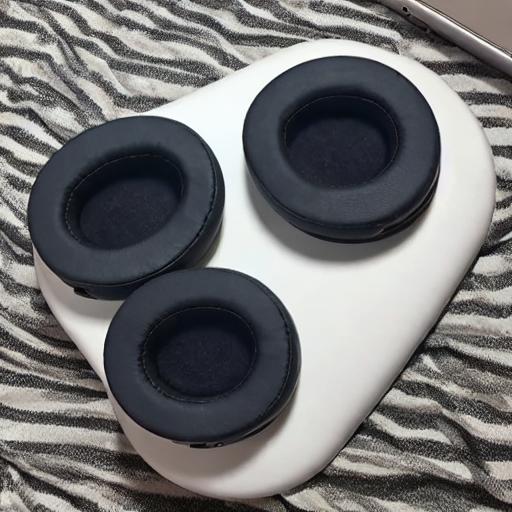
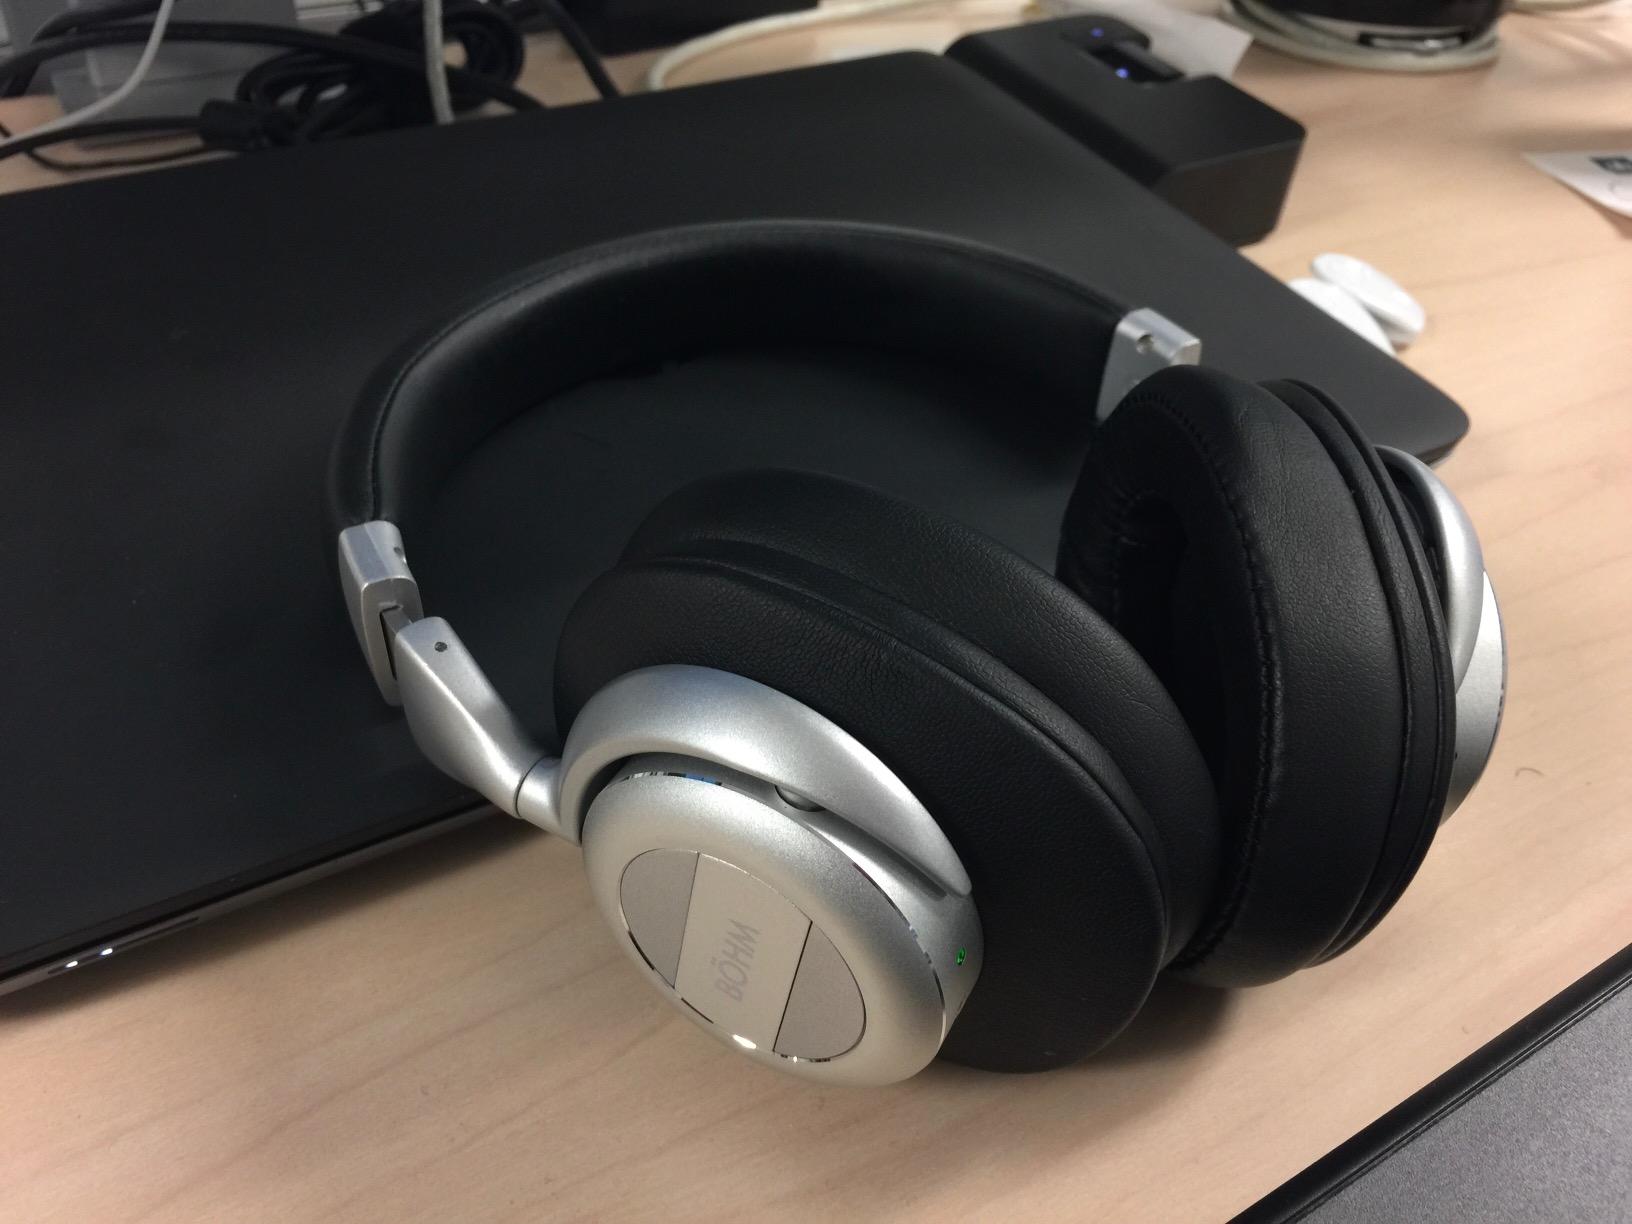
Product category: headphones
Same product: no